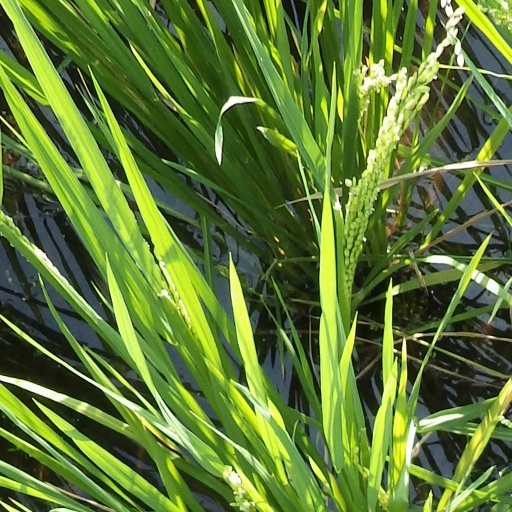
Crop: rice